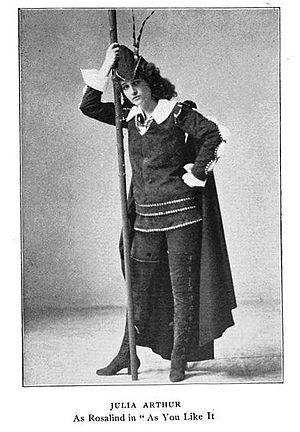
Julia Arthur, née Ida Lewis, le 3 mai 1869 à Hamilton au Canada, est une actrice canadienne du cinéma muet et de théâtre, qui fait sa première apparition sur scène, en 1880. Elle épouse Benjamin Pierce Cheney, Jr., un homme d'affaires et meurt le 28 mars 1950 à Boston aux États-Unis.